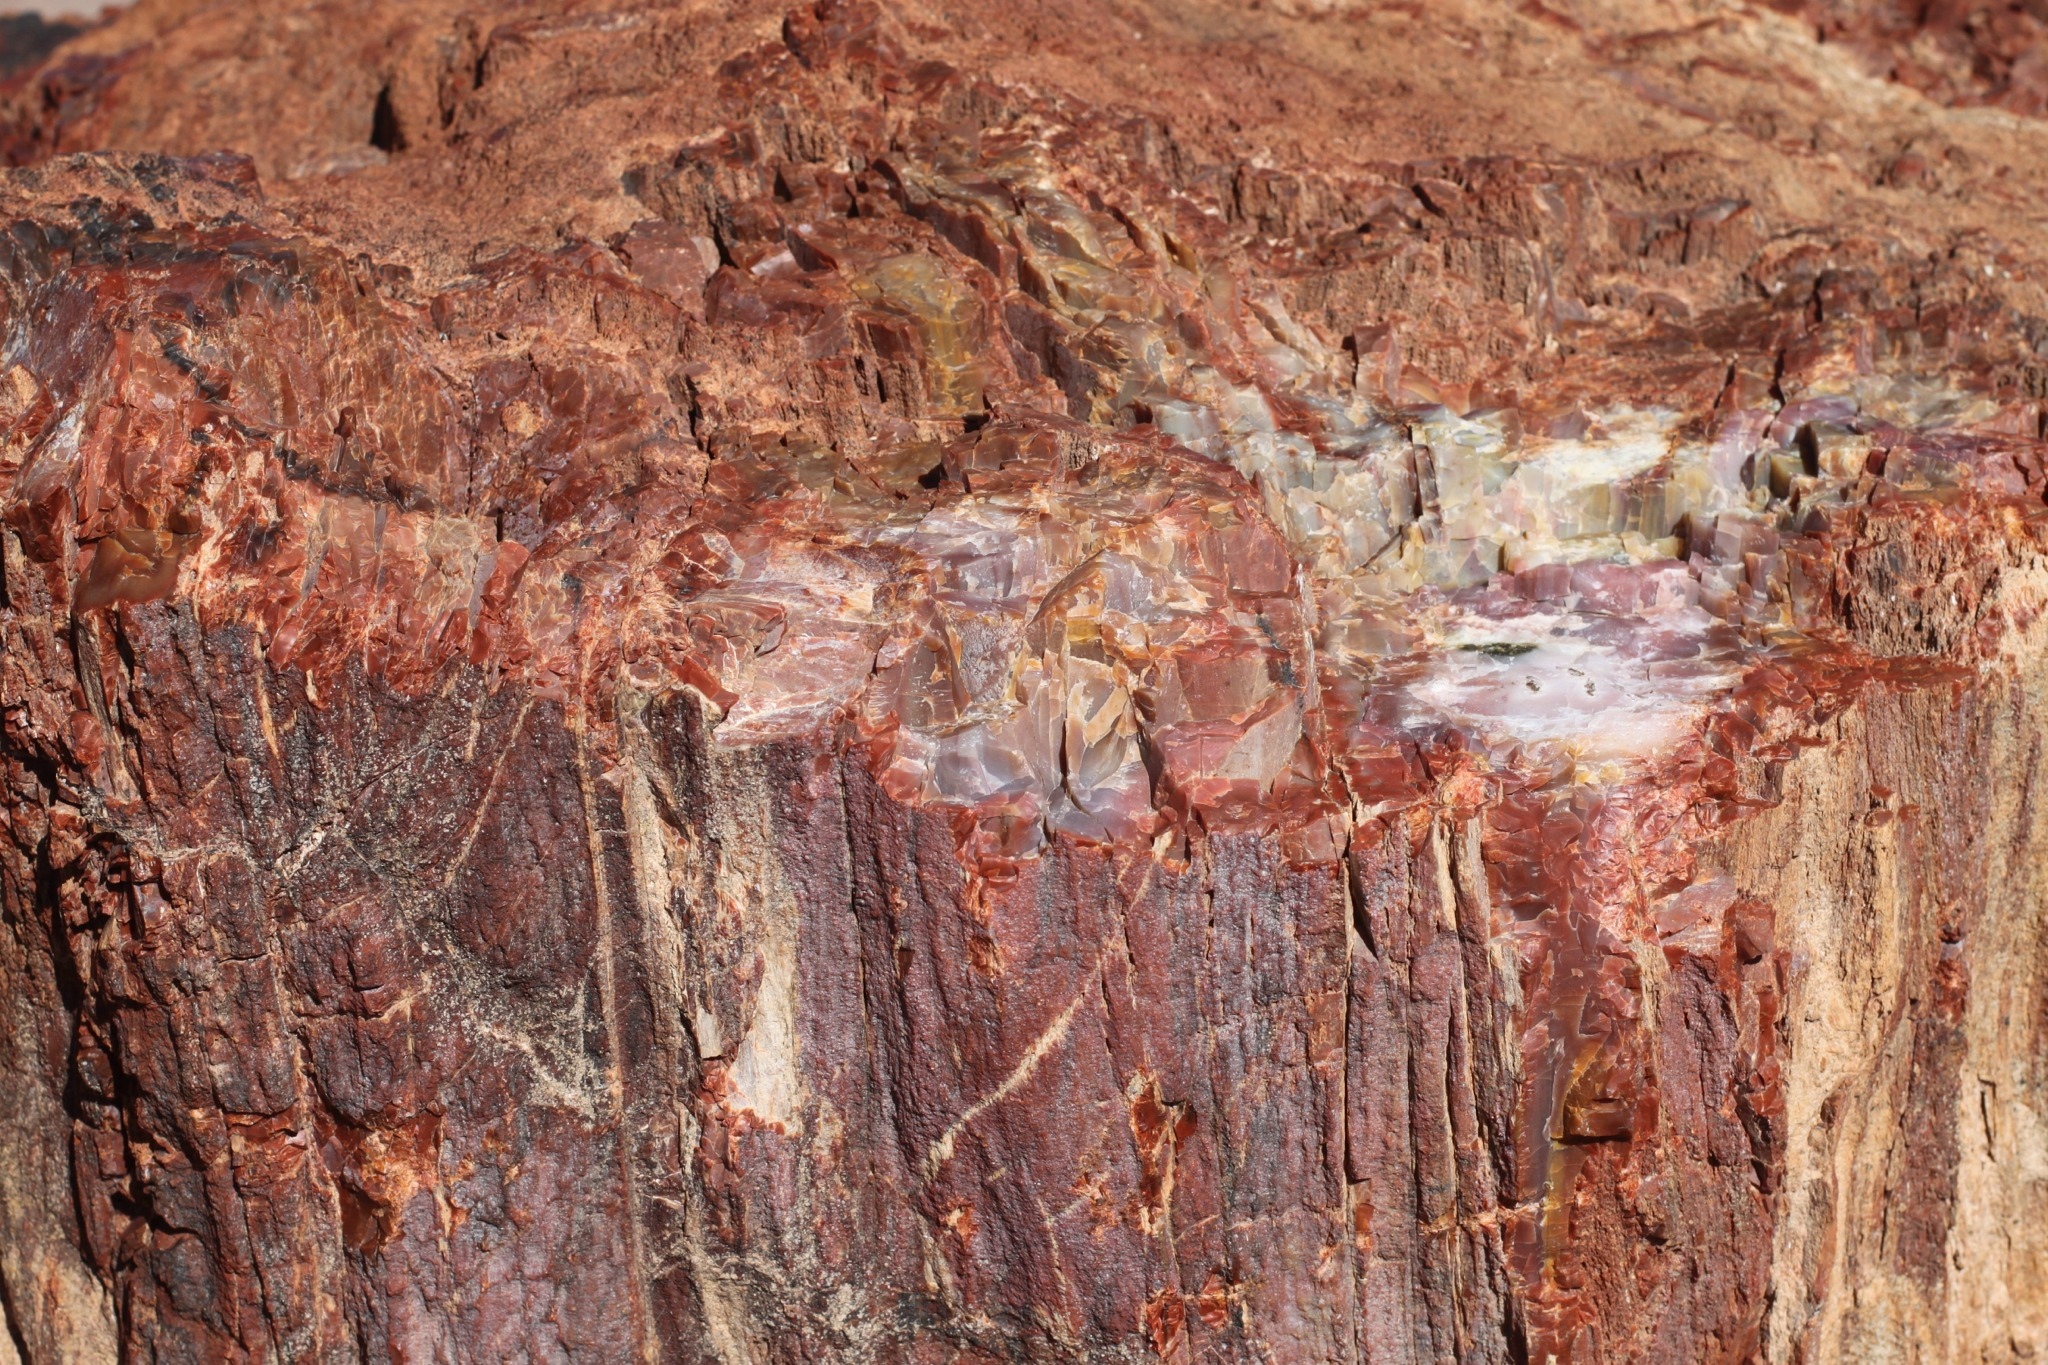
tree, rock, wood, trunk, formation, cliff, soil, canyon, terrain, material, geology, outcrop, bedrock, landform, geological phenomenon